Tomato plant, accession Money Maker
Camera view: horizontal (90 deg, fisheye); turntable rotation: 0 degrees
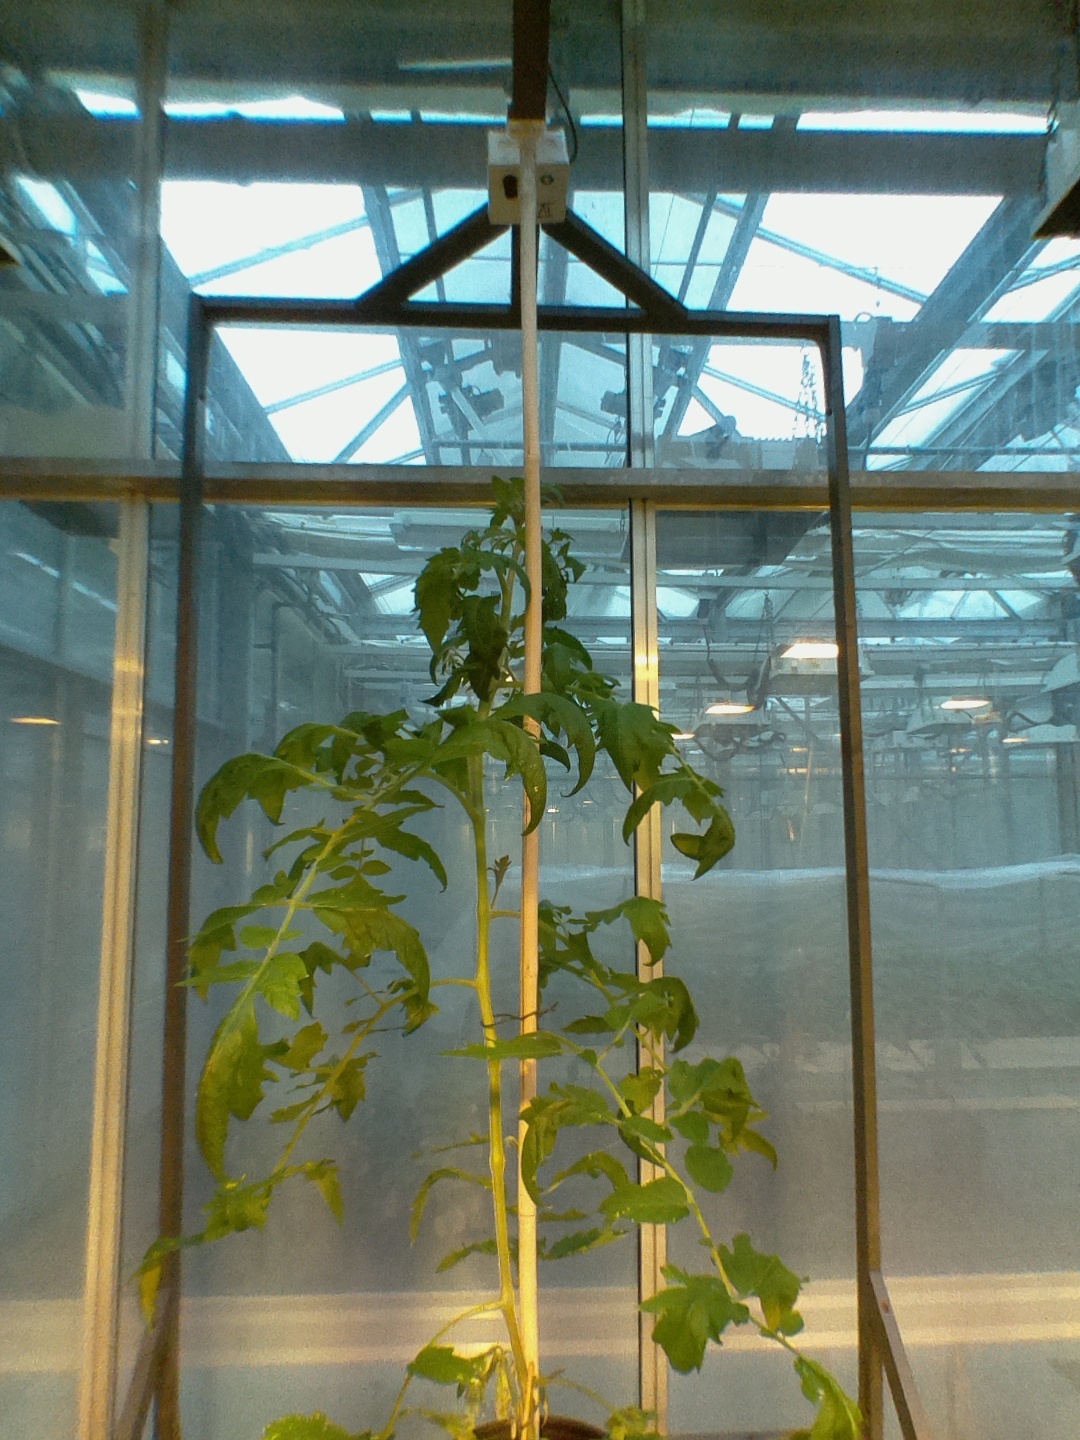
BBCH growth stage 60: First flowers open